Sprague Avenue (Spokane, Washington)

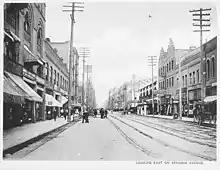
Sprague Avenue looking east, 1890

Sprague Avenue was named after Northern Pacific Railroad executive and former Civil War General John W. Sprague by city founder, James N. Glover. Glover hoped naming a street in Sprague's honor would sway him to route the transcontinental railway his company was constructing through the budding town. Sprague Avenue became part of a transcontinental highway that linked Chicago and the Twin Cities in the Midwest to Seattle. In the 1920s, Sprague Avenue was the longest continuous stretch of road in the city and once billed as the "most traveled street in Spokane", connecting downtown Spokane to the suburban farming communities in the Spokane Valley, the Spokesman-Review reported in 1926 that "thousands of tourists traverse it during the summer season. Hundreds of suburbanites and Valley farmers use it daily."